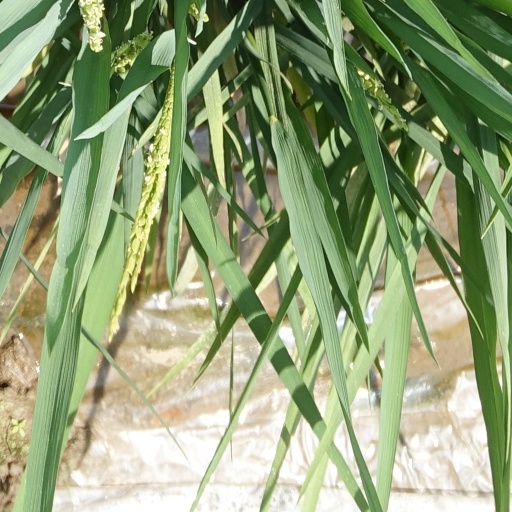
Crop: rice